Military of the Zhou dynasty

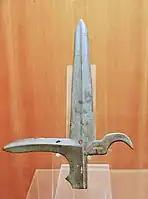
Eastern Zhou bronze halberd

Early Chinese armies were relatively small affairs, composed of levies dependent upon the king or the feudal lord of their home state. These armies were relatively ill-equipped. While organized military forces existed along with the state, few records remain of these early armies. Armies were centered around the chariot-riding nobility, who played a role akin to the European knight as they were the main fighting force of the army. Bronze weapons such as spears and swords were the main equipment of both the infantry and charioteers. Initially, these armies were ill-trained and haphazardly supplied, meaning that they could not campaign for more than a few months and often had to give up their gains due to lack of supplies.